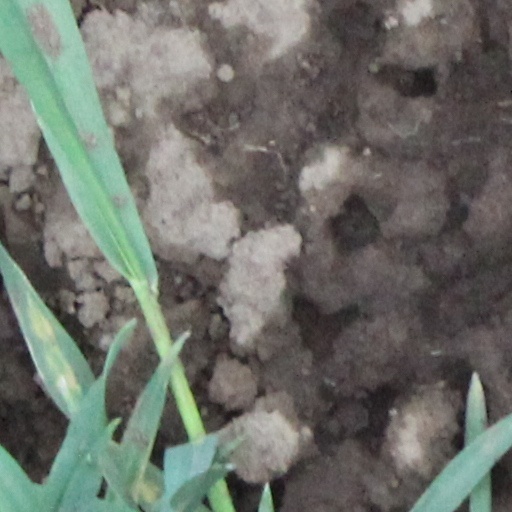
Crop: wheat